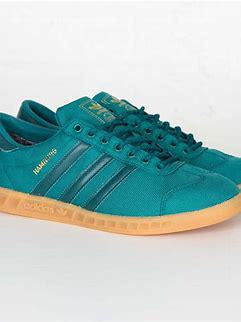
Brand: Adidas
Model: Hamburg